Oqbe Kibrom Ruesom

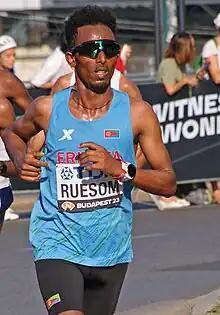

Oqbe Kibrom Ruesom (born 1 January 1998) is an Eritrean long-distance runner. He qualified to represent Eritrea at the 2020 Summer Olympics in Tokyo 2021, competing in men's marathon.